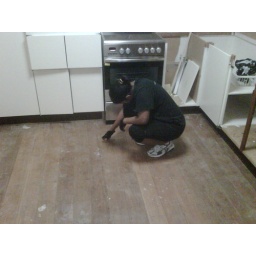
The newly bare timber floor in the kitchen (& R)